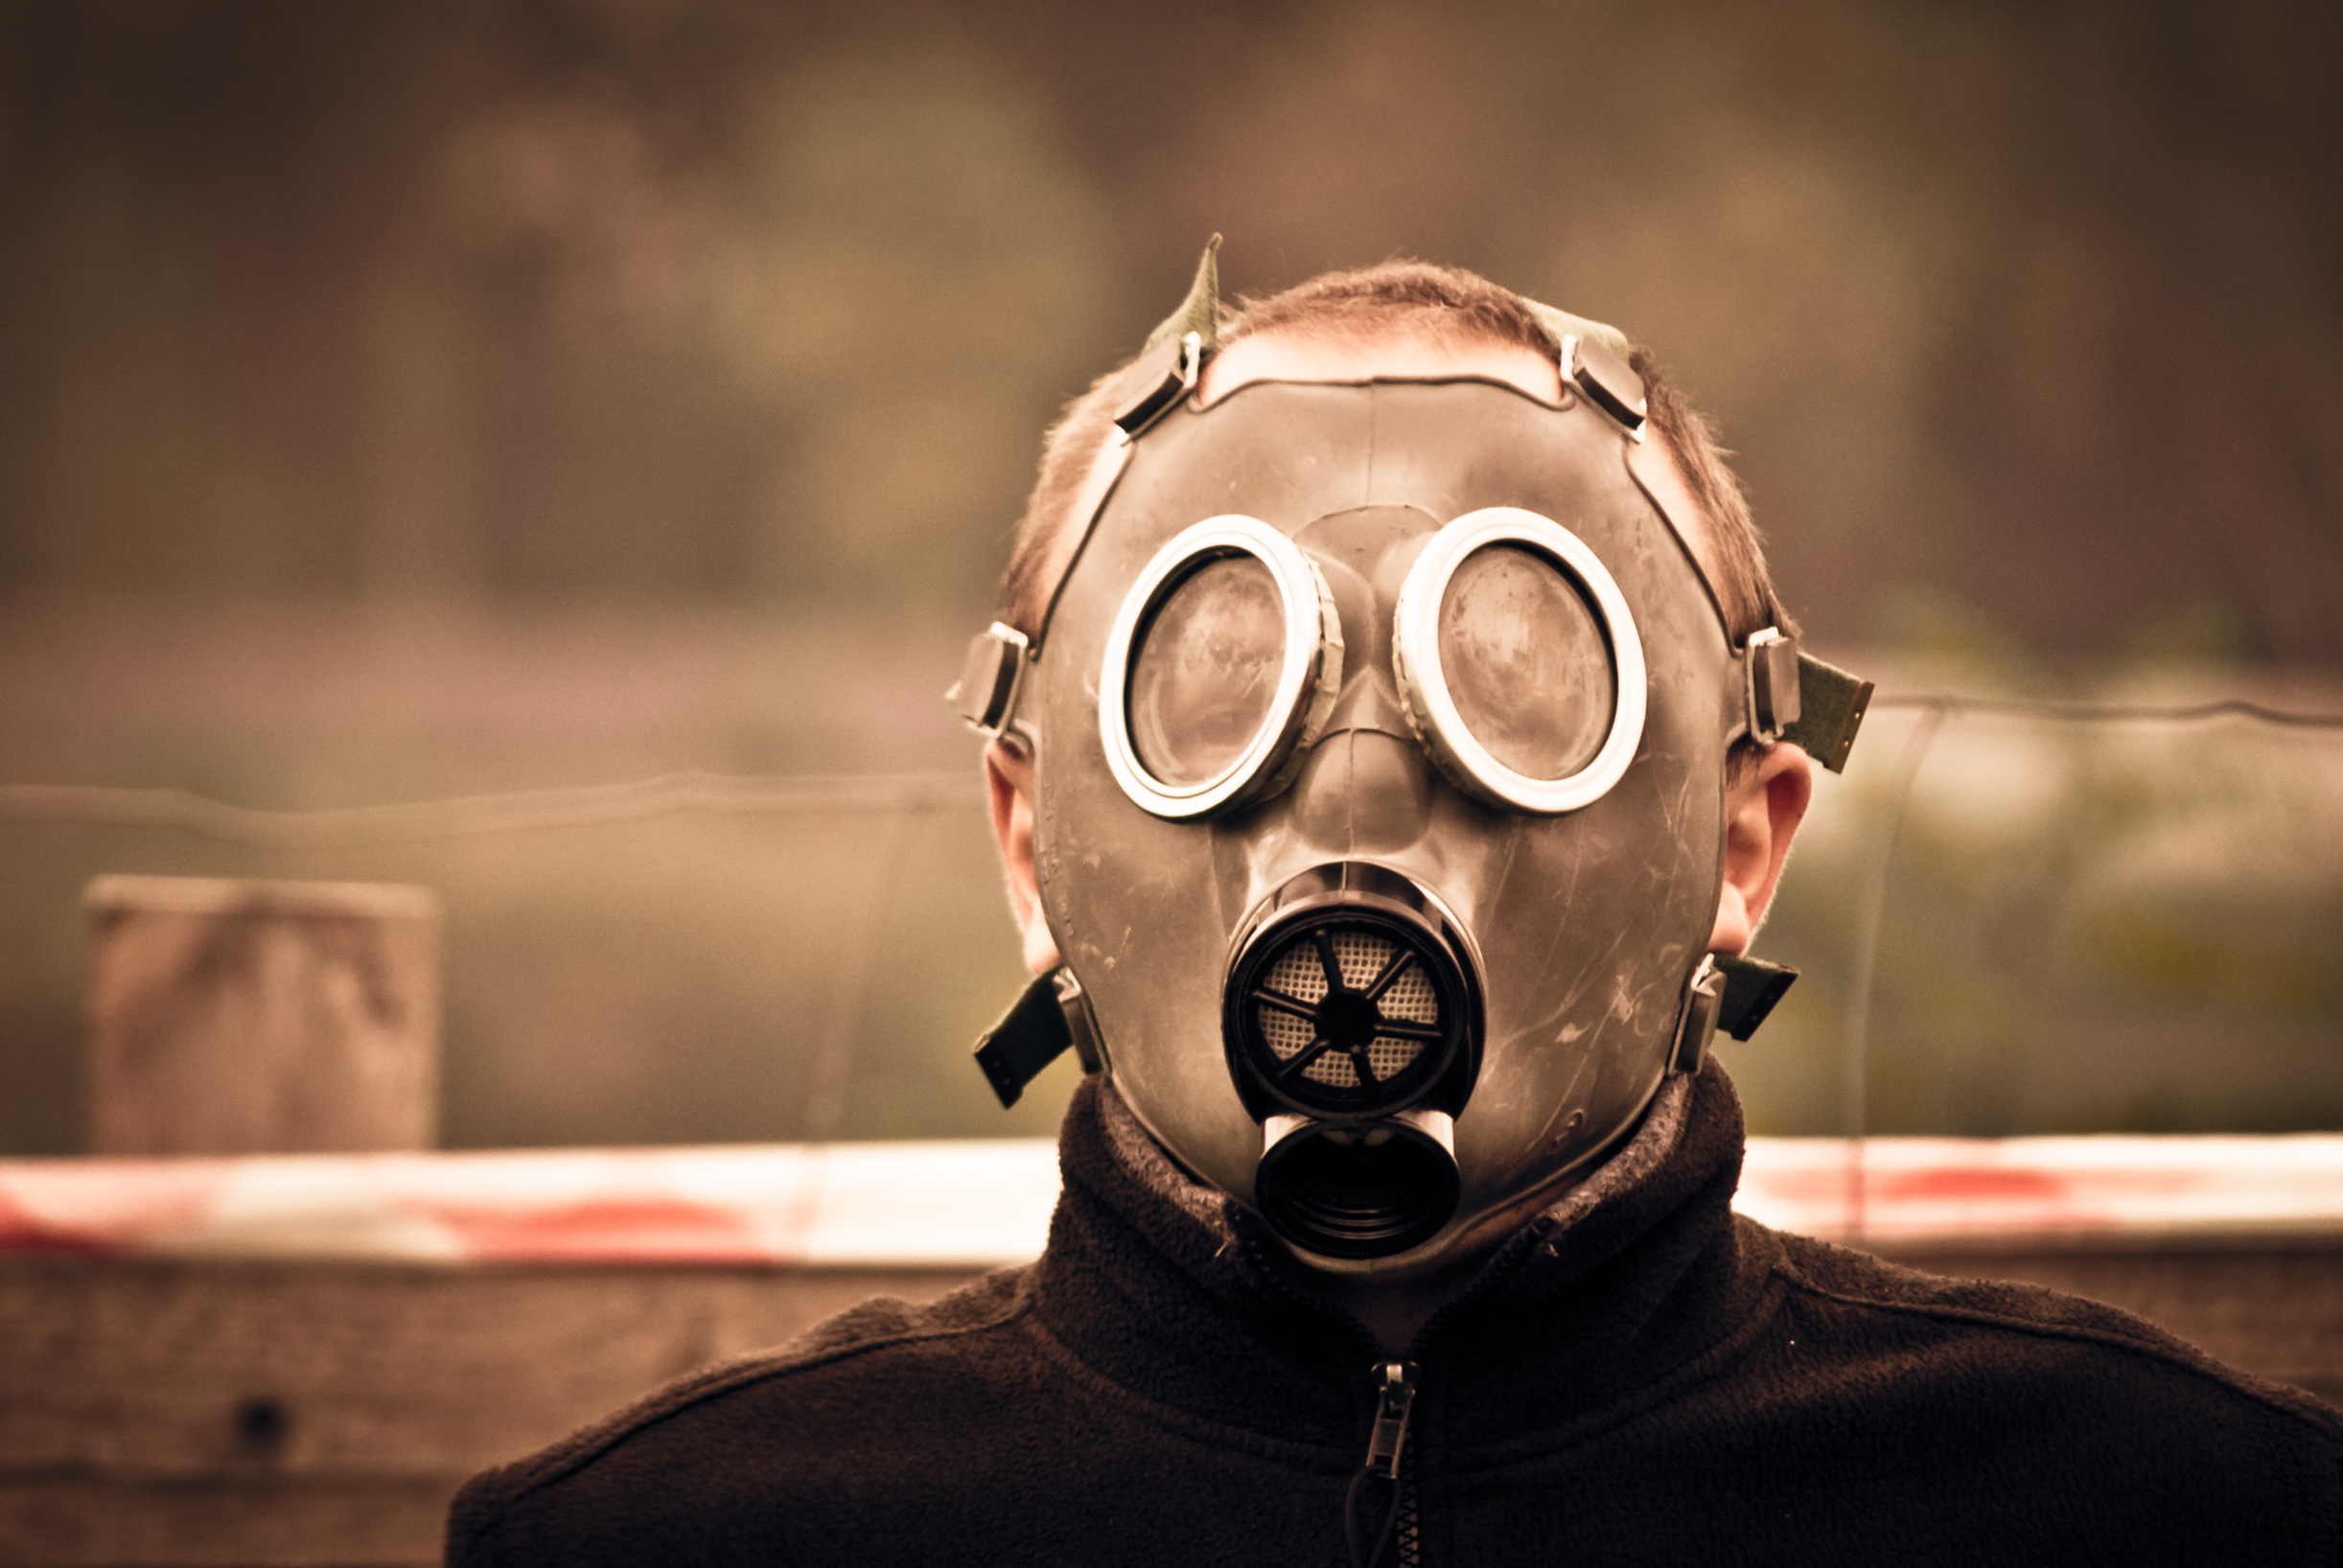
man, person, clothing, headgear, close up, mask, glasses, head, gas mask, costume, personal protective equipment